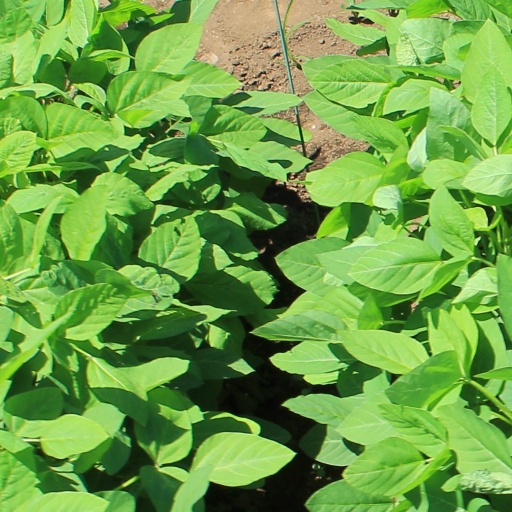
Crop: soybean